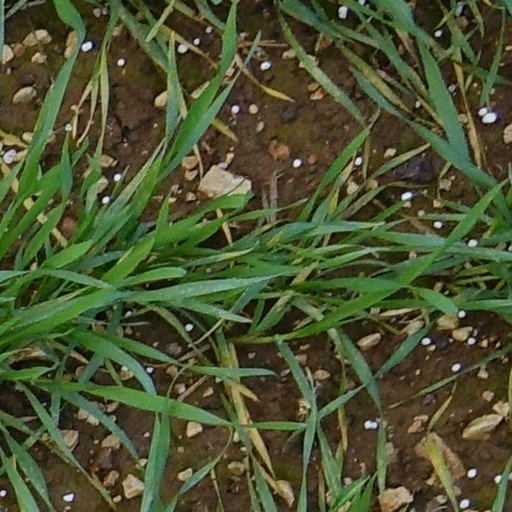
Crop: wheat